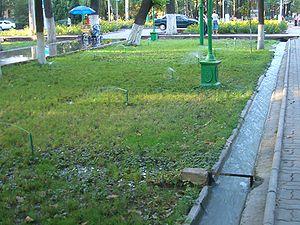
Un aryk est un petit canal d'irrigation largement utilisé en Asie centrale, région au climat aride. Les aryks sont souvent implantés à l'intérieur des zones urbaines afin d'irriguer les arbres pendant les périodes estivales caractérisées par une quasi-absence de précipitations.